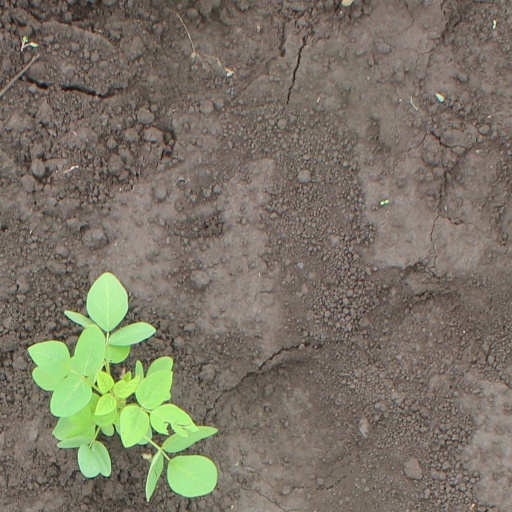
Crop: soybean